Maria Antonietta Perino

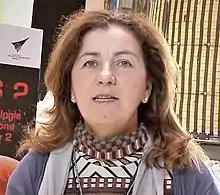
Perino in 2015

Maria Antonietta Perino is an Italian engineer who is Director International Network Opportunities Development at the Thales Alenia Space. She has previously served as Director for Advanced Exploration Programs, in which capacity she oversaw the ExoMars research programme. In 2019, she was awarded the by the President of Italy.